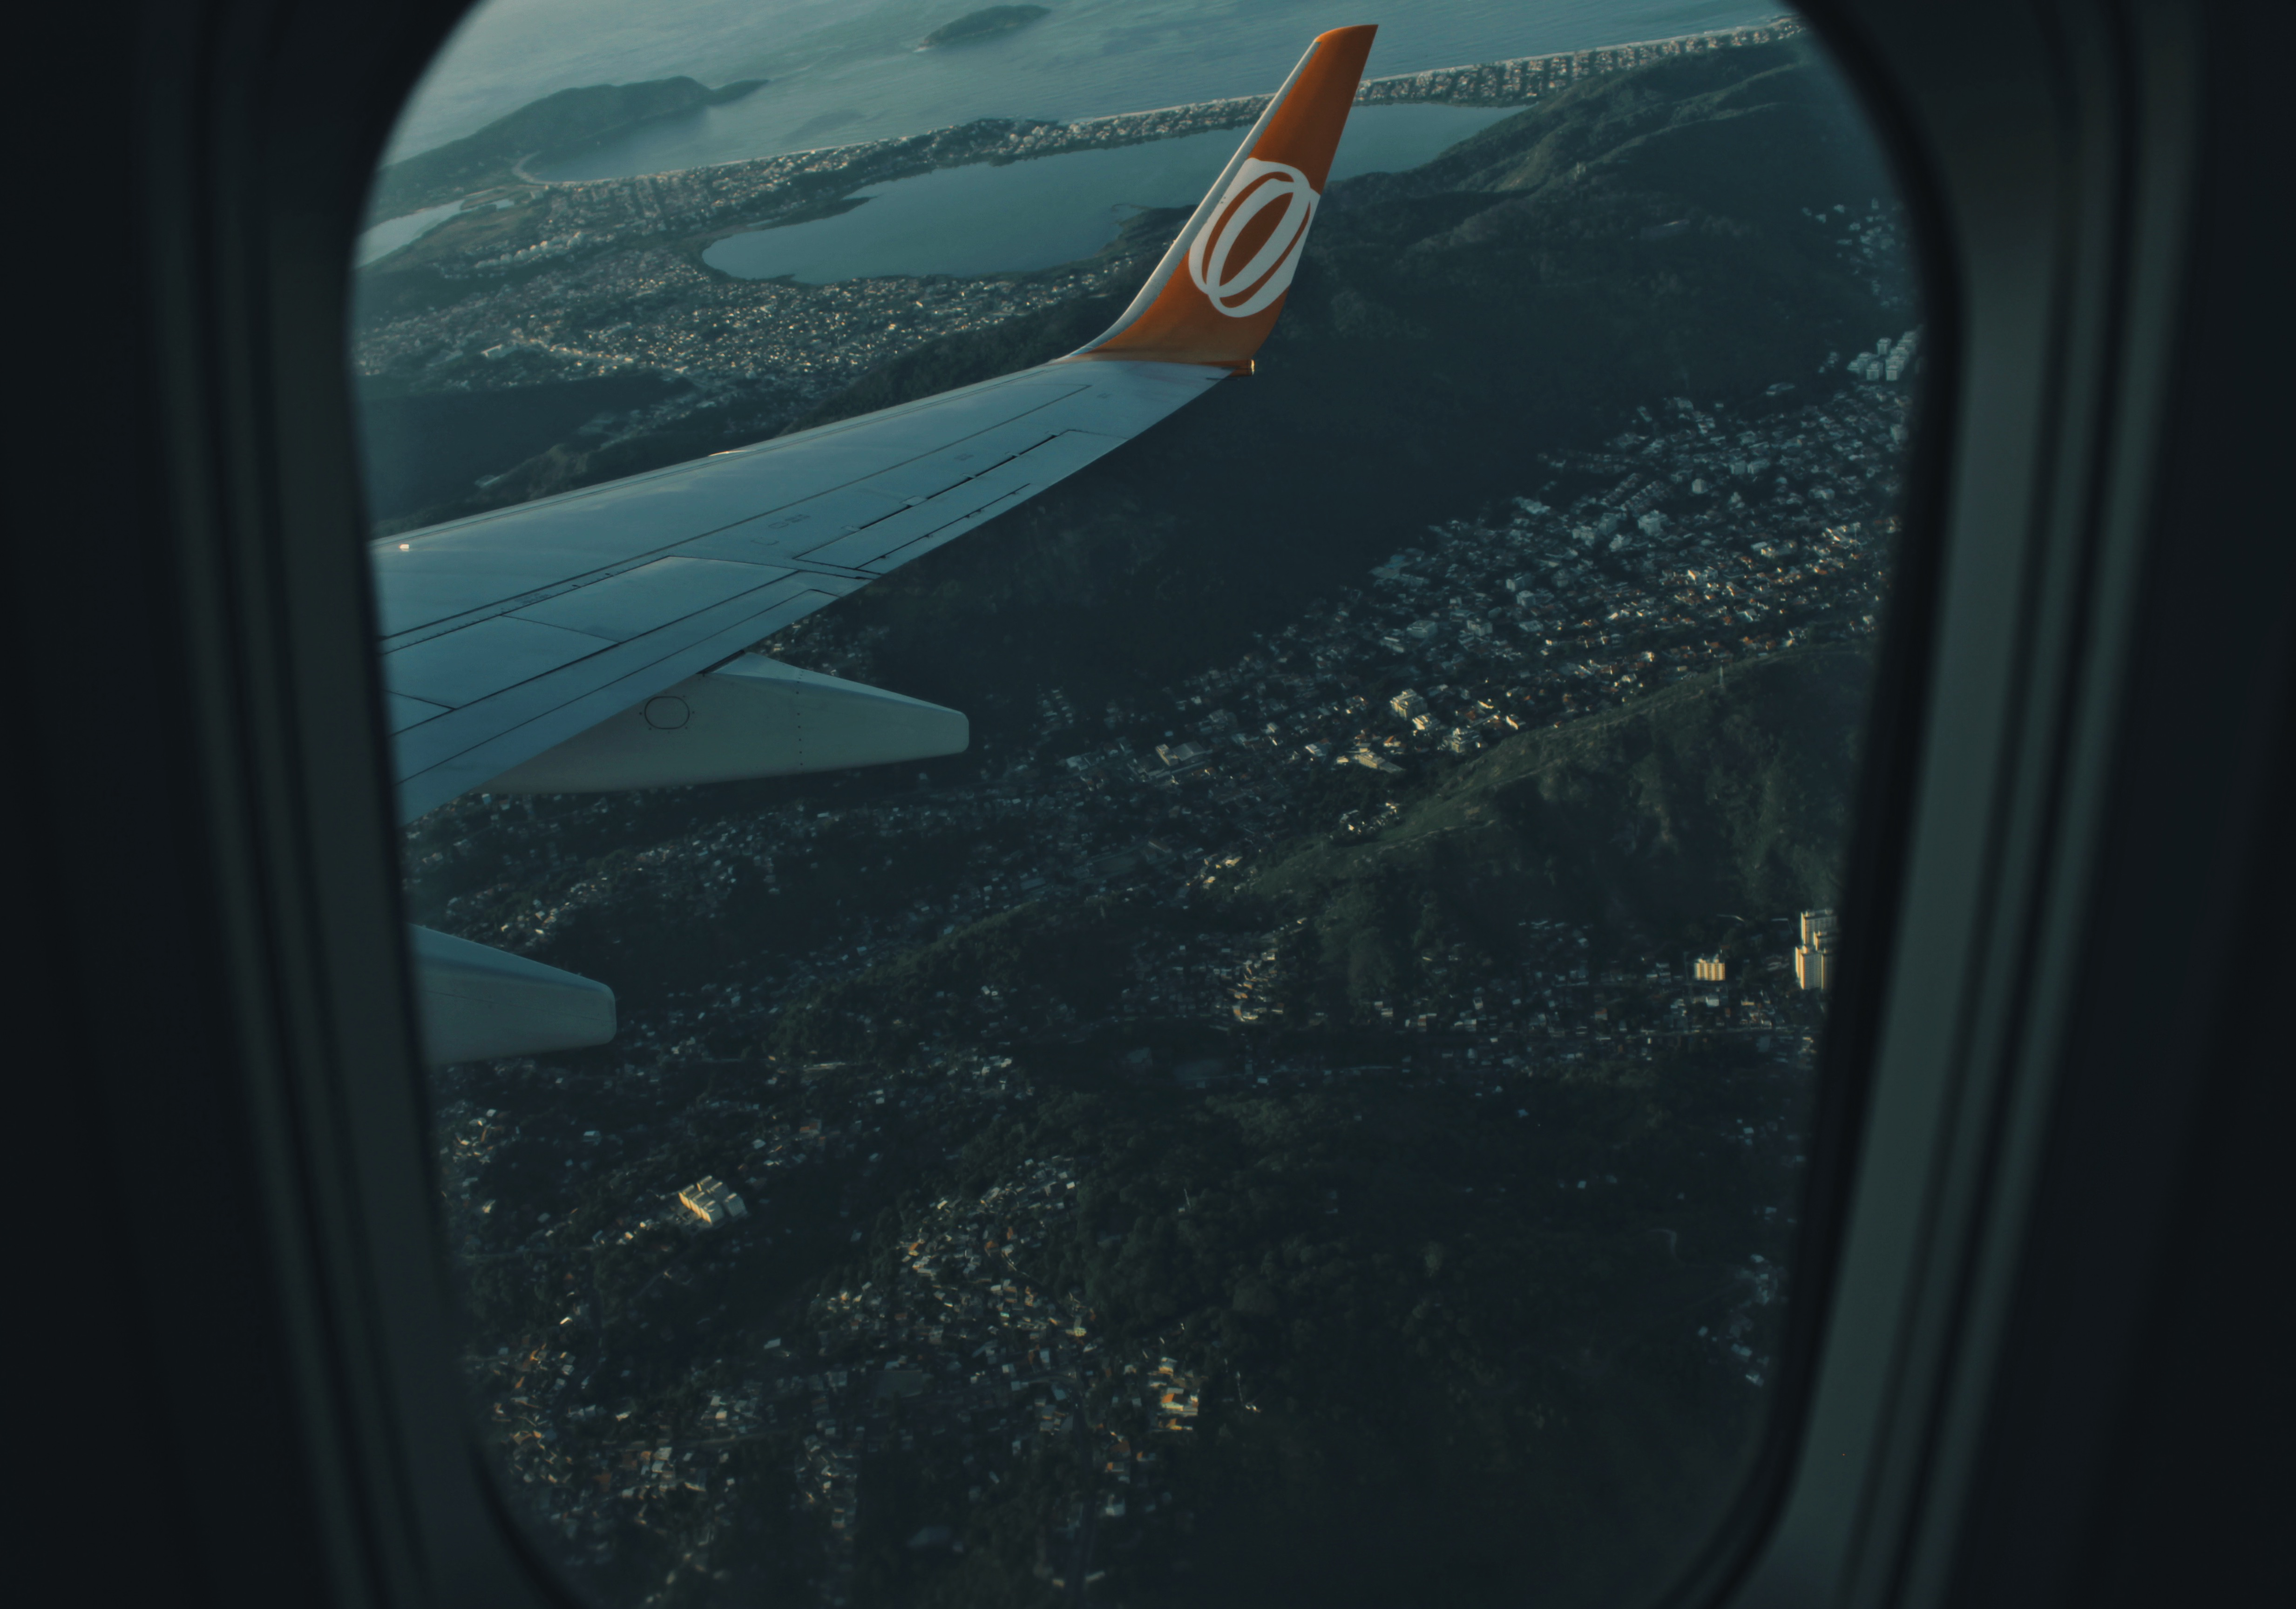
light, window, glass, driving, city, travel, airplane, reflection, vehicle, windshield, flight, darkness, blue, screenshot, atmosphere of earth